Reginald McKenna

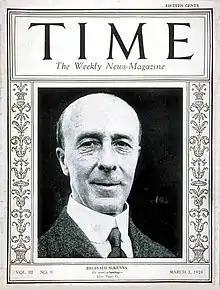
"Time" Cover, 3 Mar 1924

At the Admiralty McKenna started the Labour Exchange Bill from May 1909, a policy later associated with Churchill, in an effort to relieve unemployment. He was increasingly attacked in speeches outside Parliament. The number of Dreadnoughts to be built was increased from six to eight ships; four initially and four later. Lloyd George and Churchill had attacked McKenna's position in a plan to persuade the Liberal left of the need for defence cuts. Nonetheless McKenna was on the Cabinet finance committee that discussed Lloyd George's budget proposal of 7 March 1910, and on 12 April refused to contemplate the chancellor's proposed defence cuts.